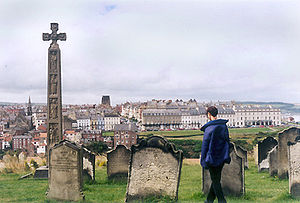
Whitby / Historie
Whitby fra St. Marys kirkegård
Whitby er en historisk kystby i North Yorkshire på nordøst-kysten af England ved udmundingen af Esk ca. 80 km fra York. Navnet kommer fra oldnordisk og betyder "hvid by". Den ligger i nationalparken North York Moors og er den største bosætning der.